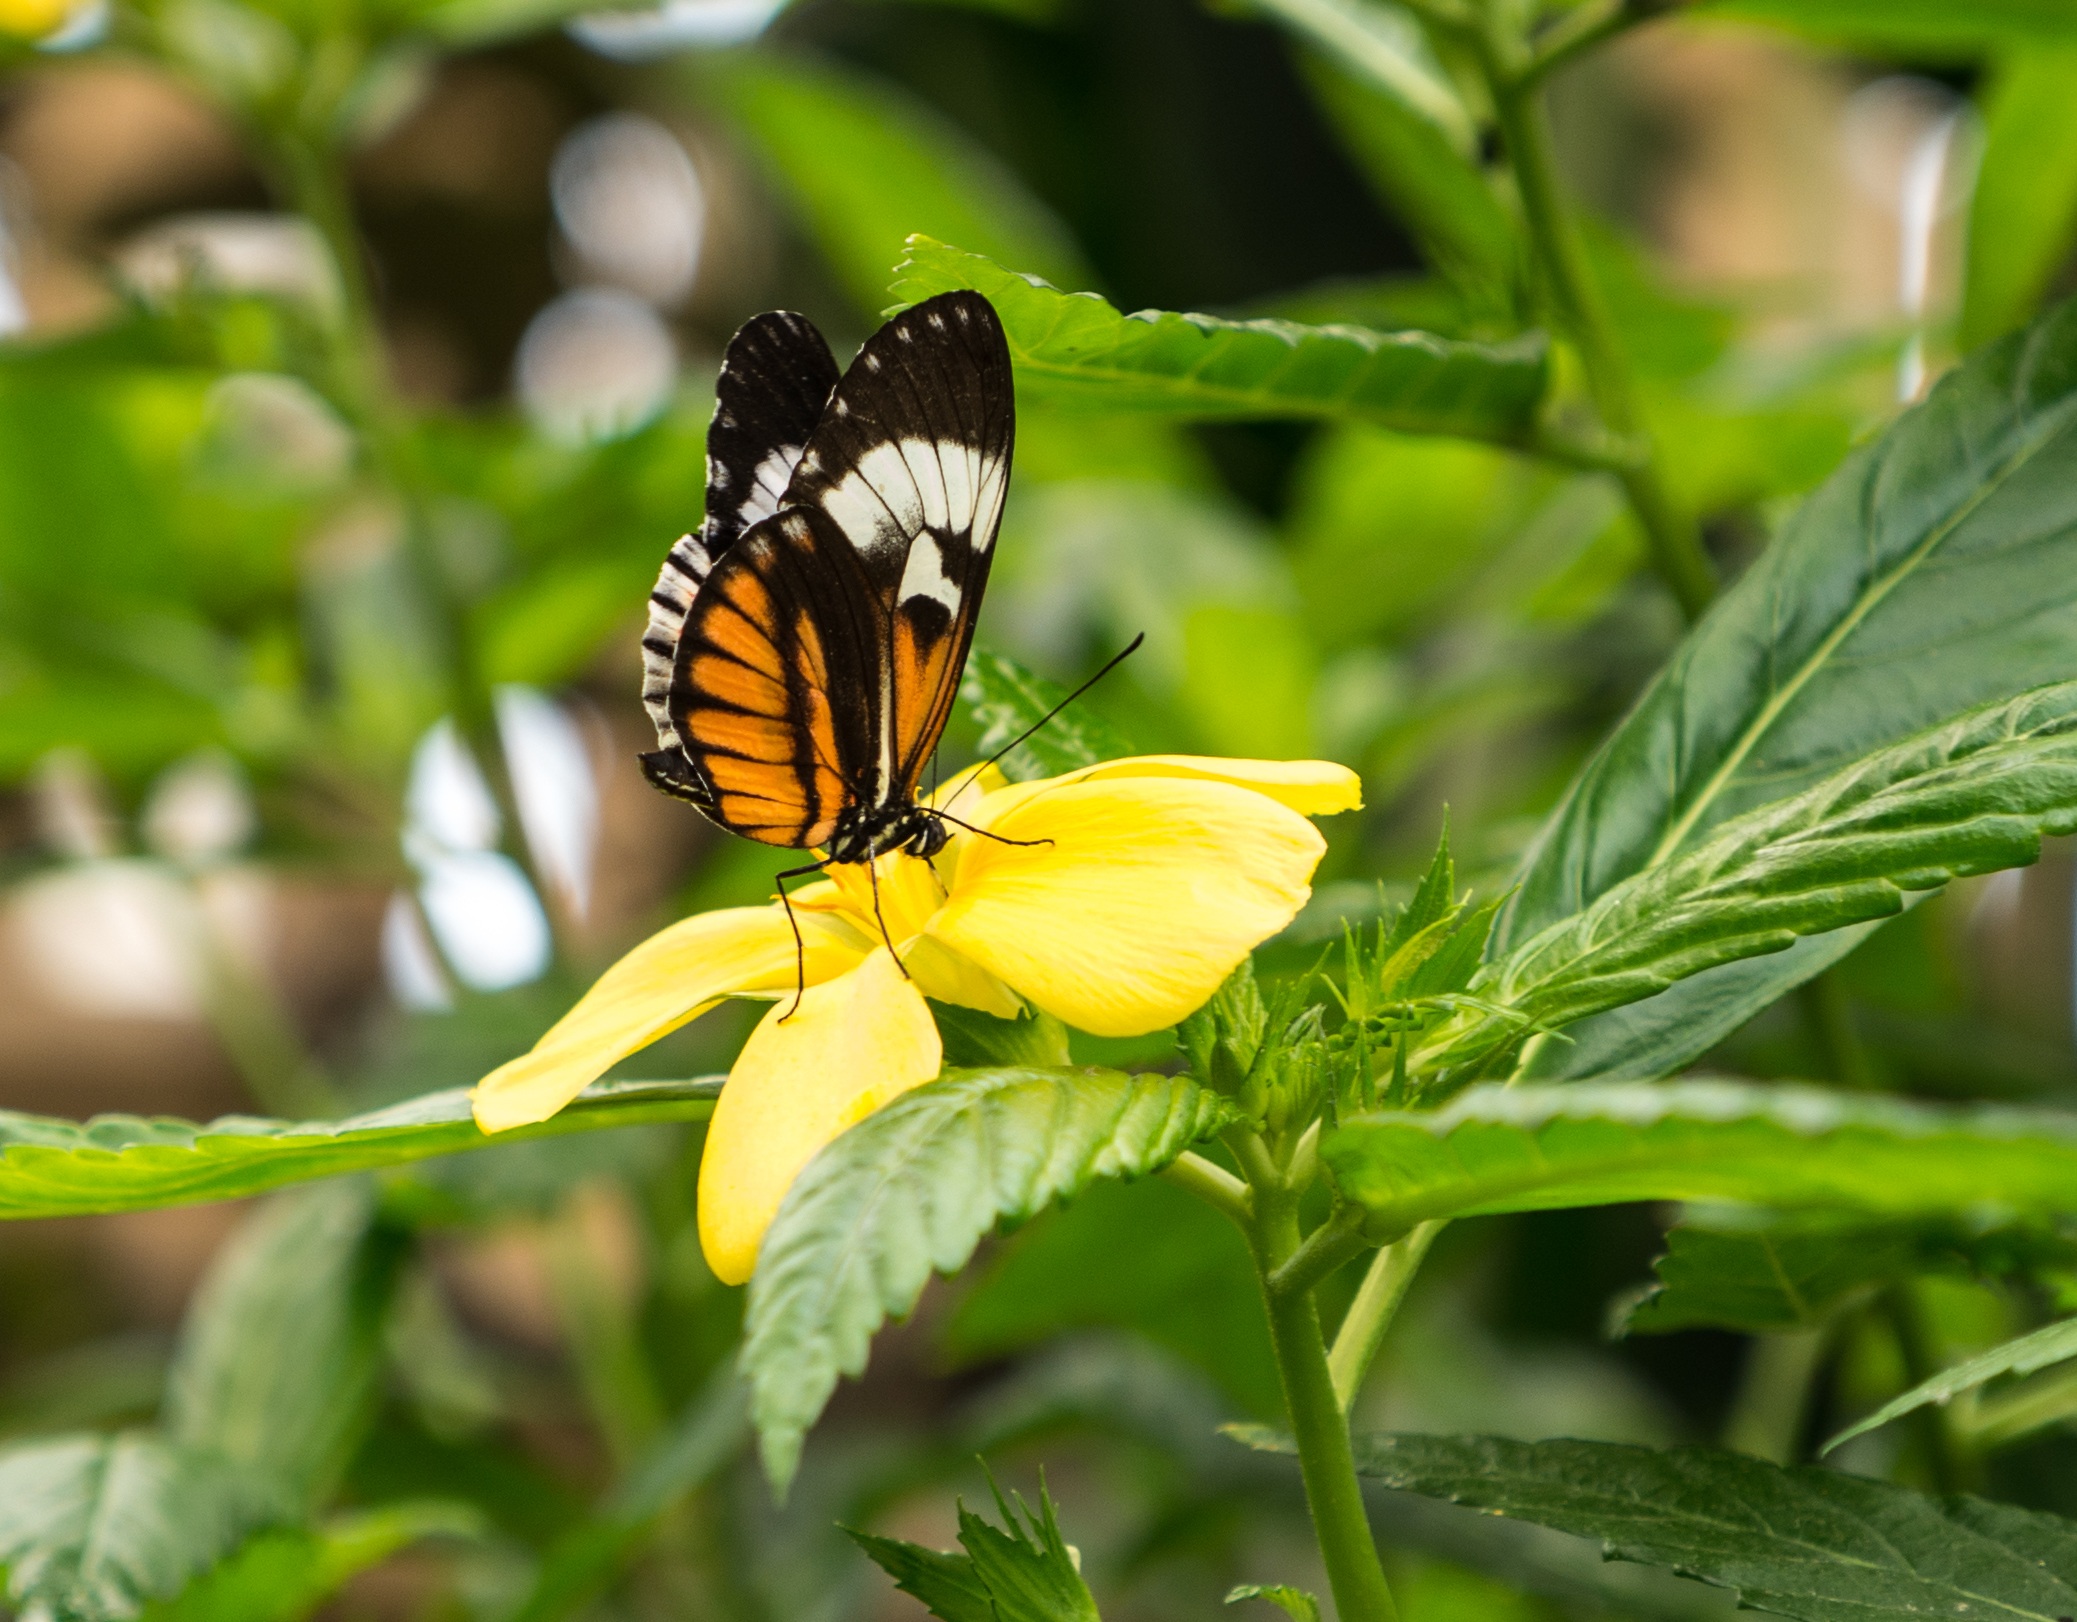
nature, plant, leaf, flower, animal, wildlife, green, insect, macro, botany, butterfly, garden, flora, fauna, invertebrate, yellow flower, wildflower, monarch butterfly, posing, spain, petals, wings, insects, beauty, detail, bugs, nectar, malaga, macro photography, arthropod, benalmadena, butterfly wings, pollinator, moths and butterflies, lycaenid, colias, benalm dena mariposario